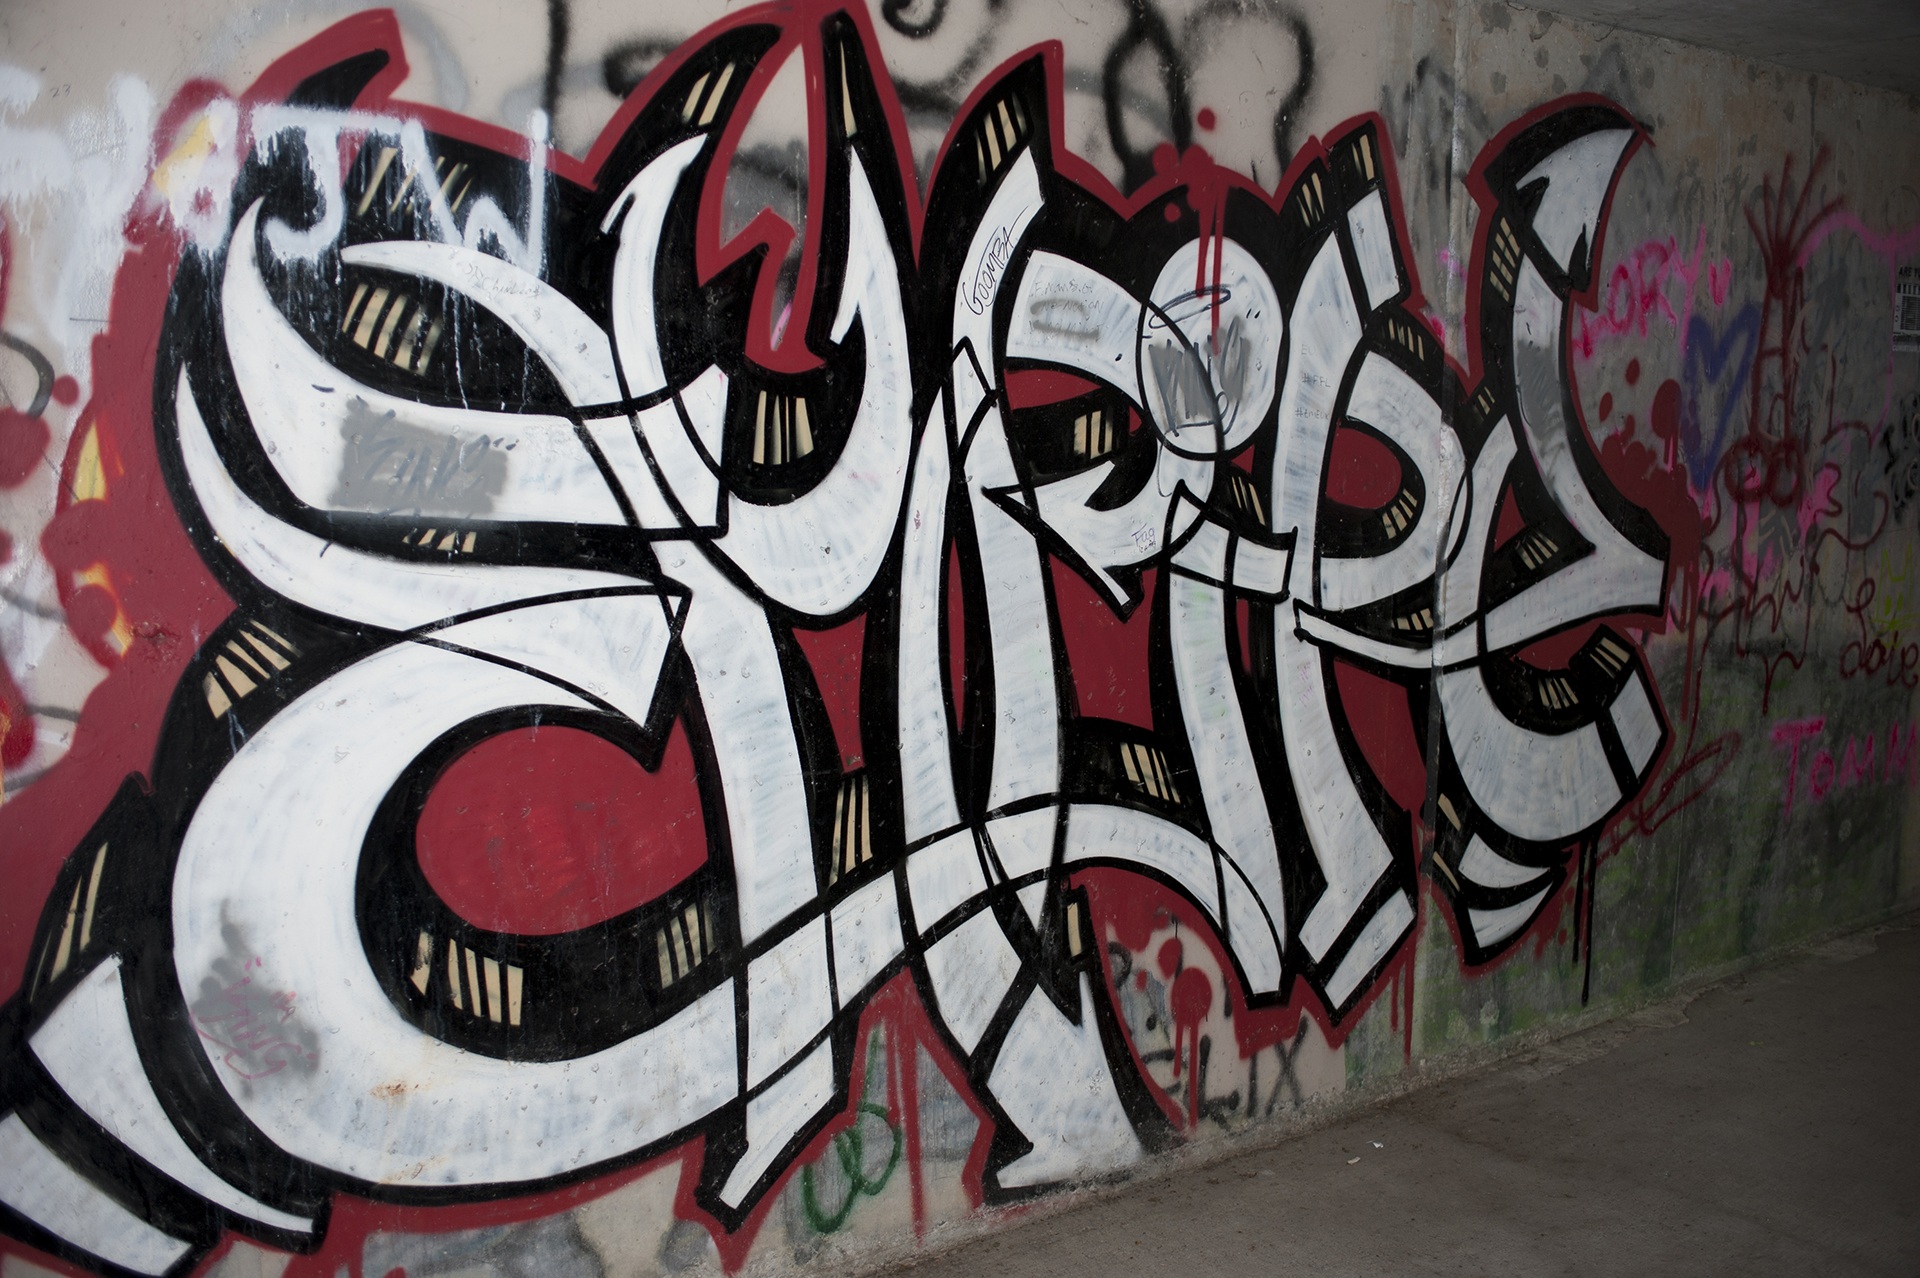
urban, underground, graffiti, street art, art, mural, graffiti wall, getto